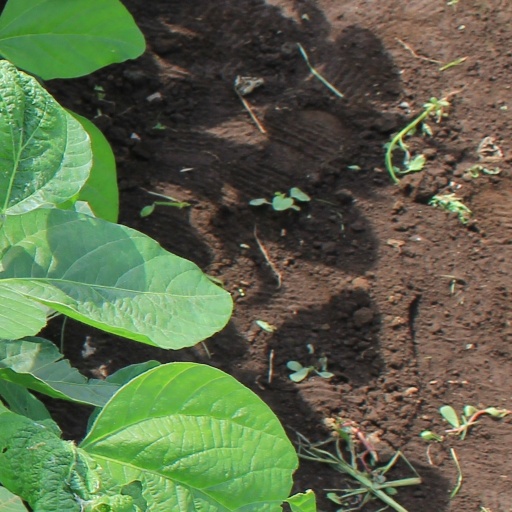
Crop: soybean